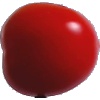
Label: Tomato 4